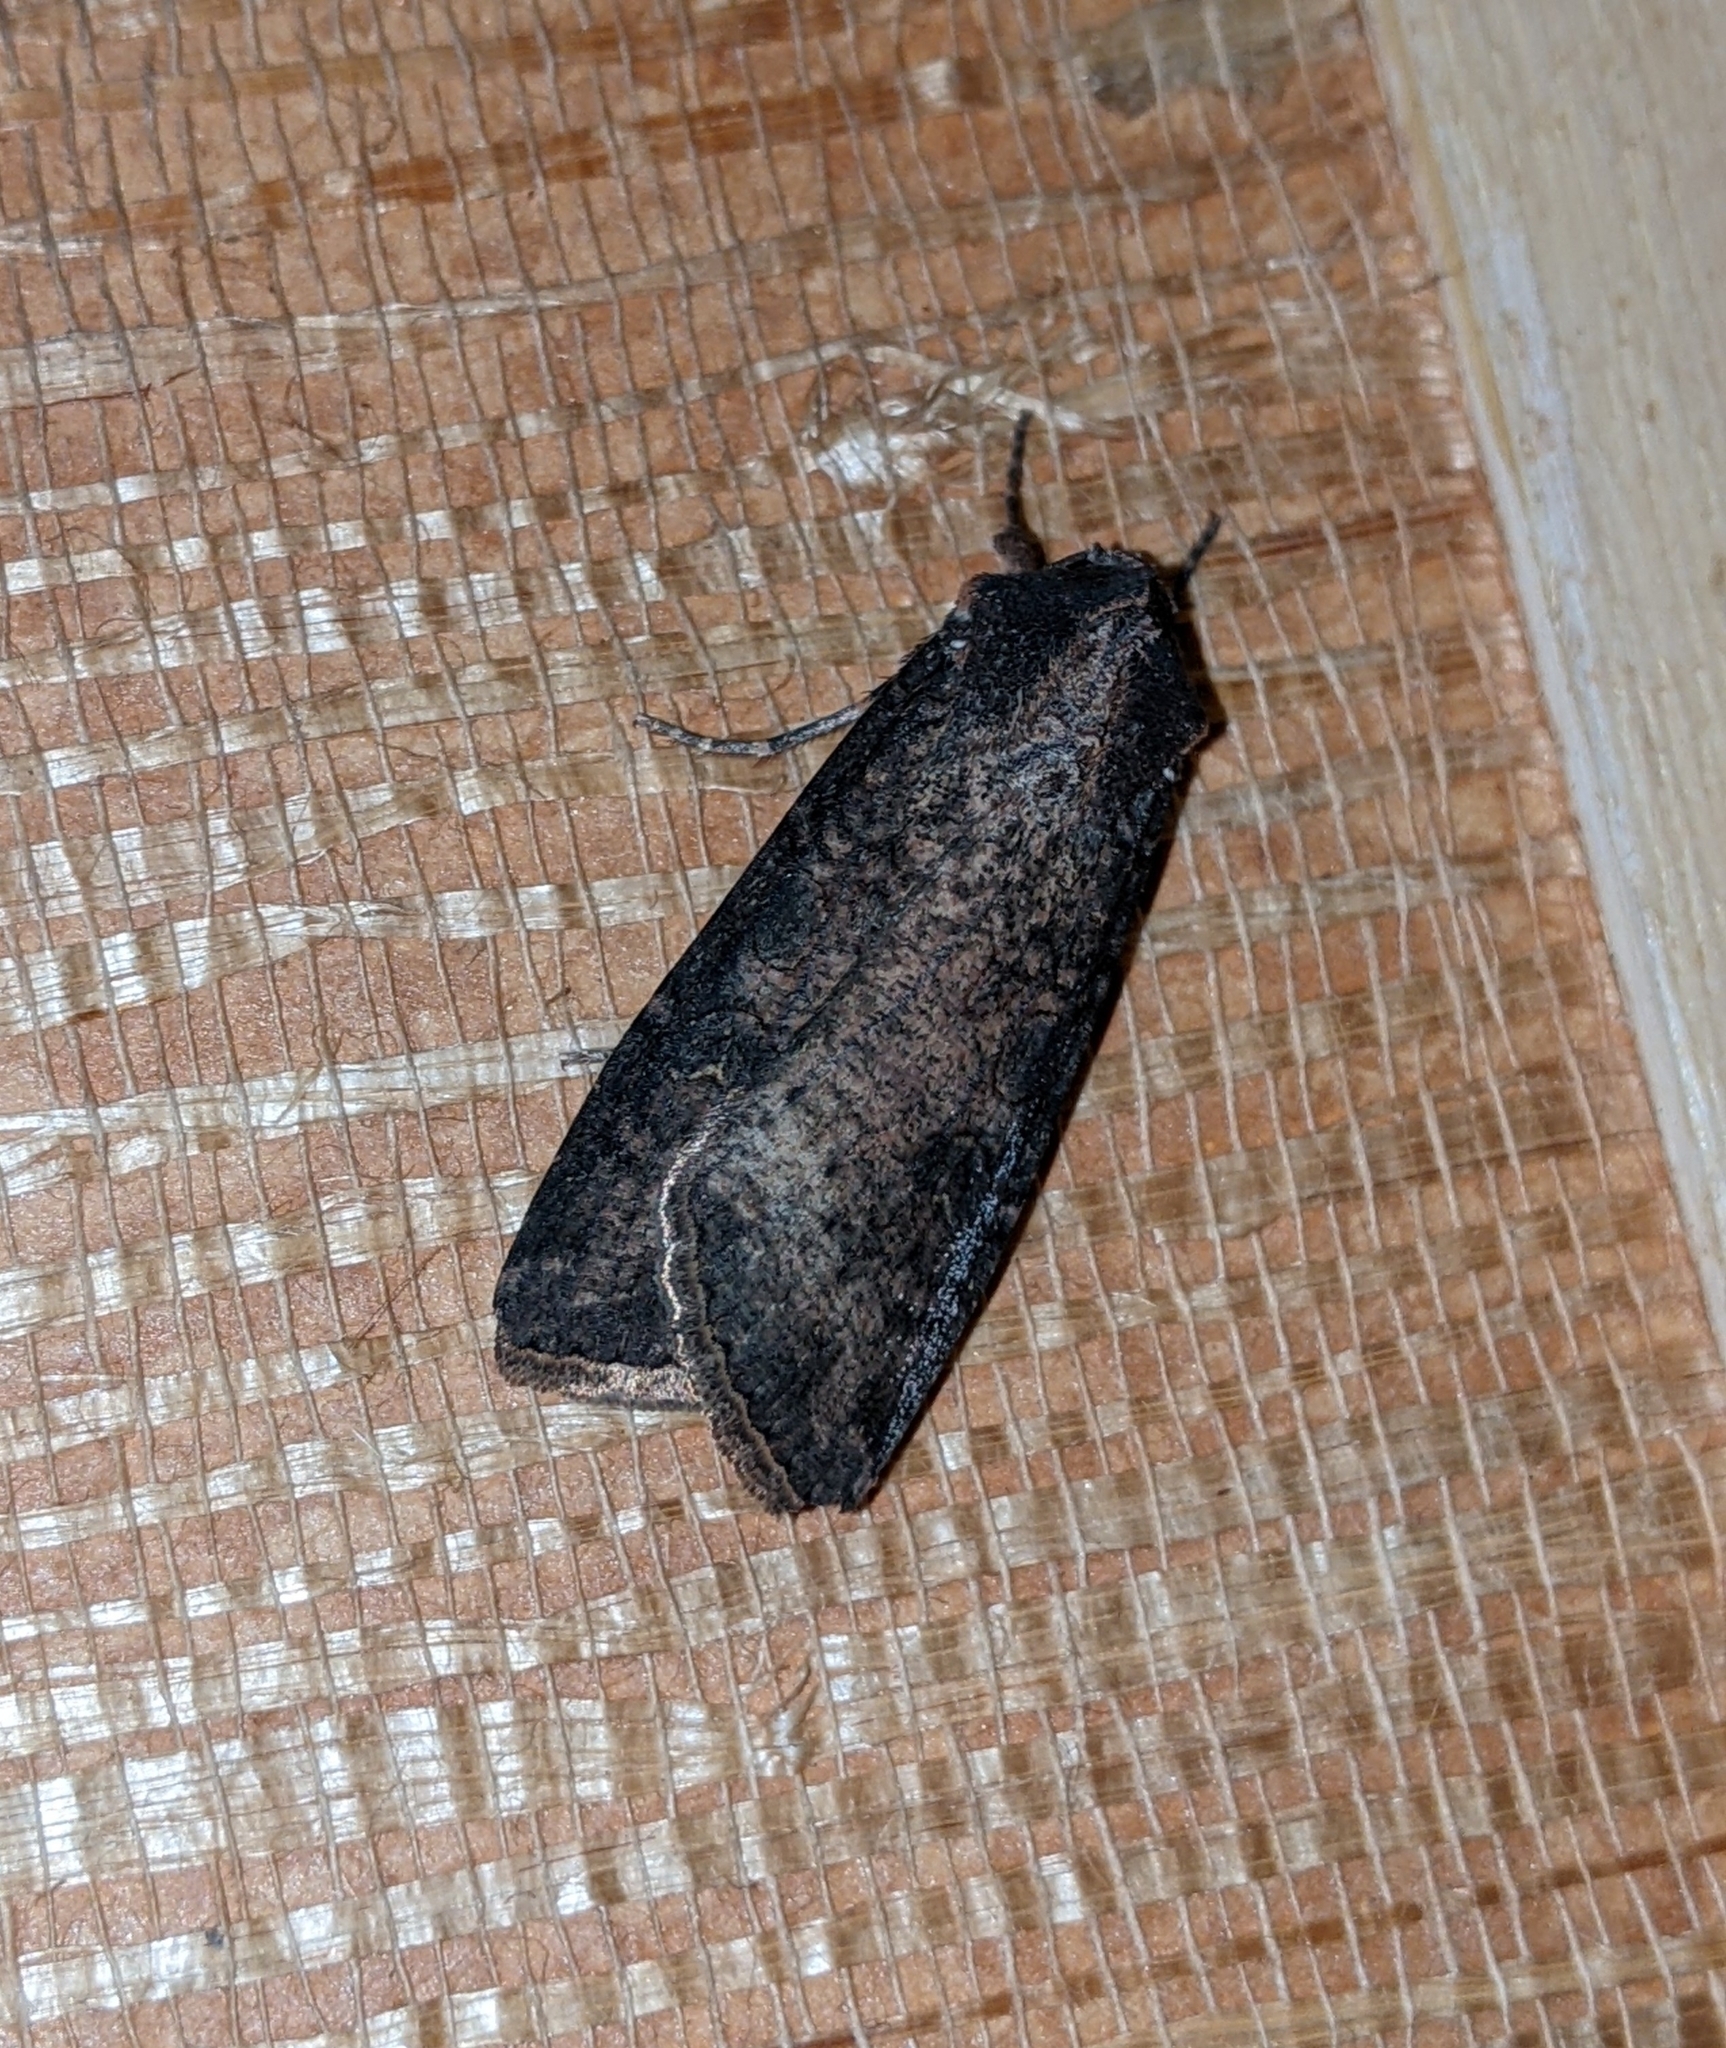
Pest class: cutworms